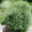
Label: willow_tree